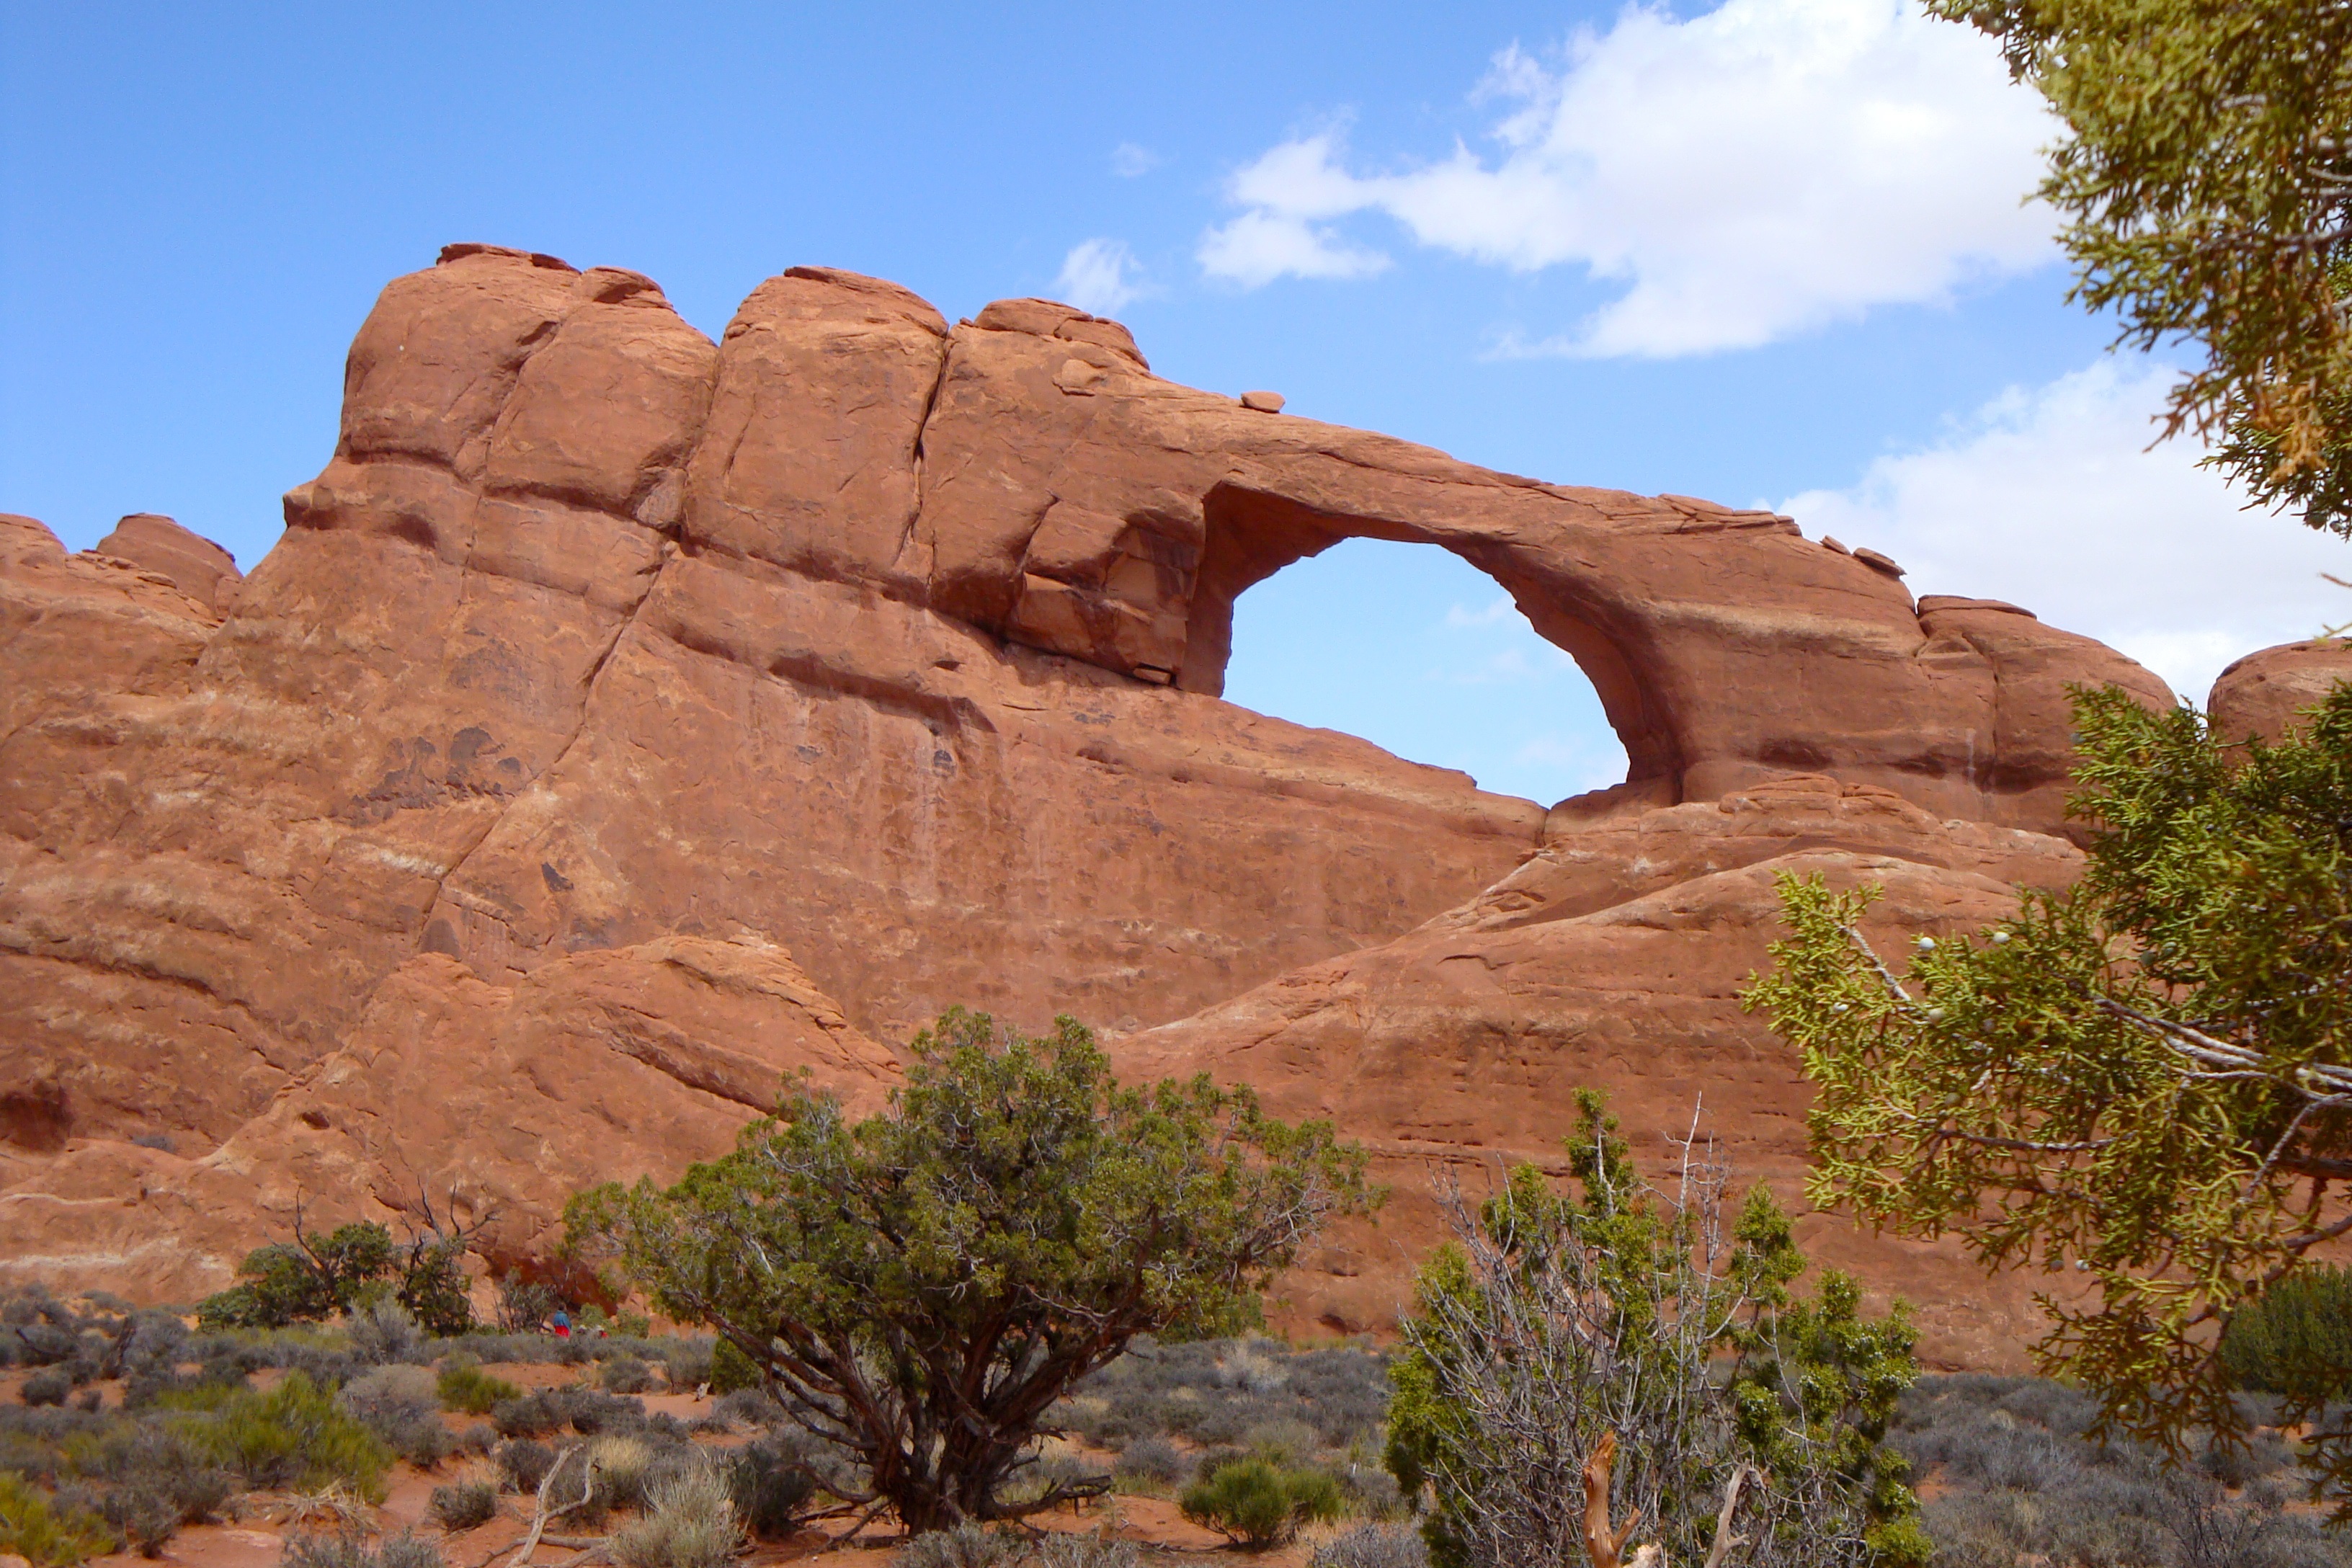
landscape, rock, architecture, desert, valley, formation, arch, park, america, canyon, national park, erosion, united states, geology, utah, badlands, plateau, arches national park, moab, wadi, butte, rock formations, colorado plateau, natural bridge, tectonic activity